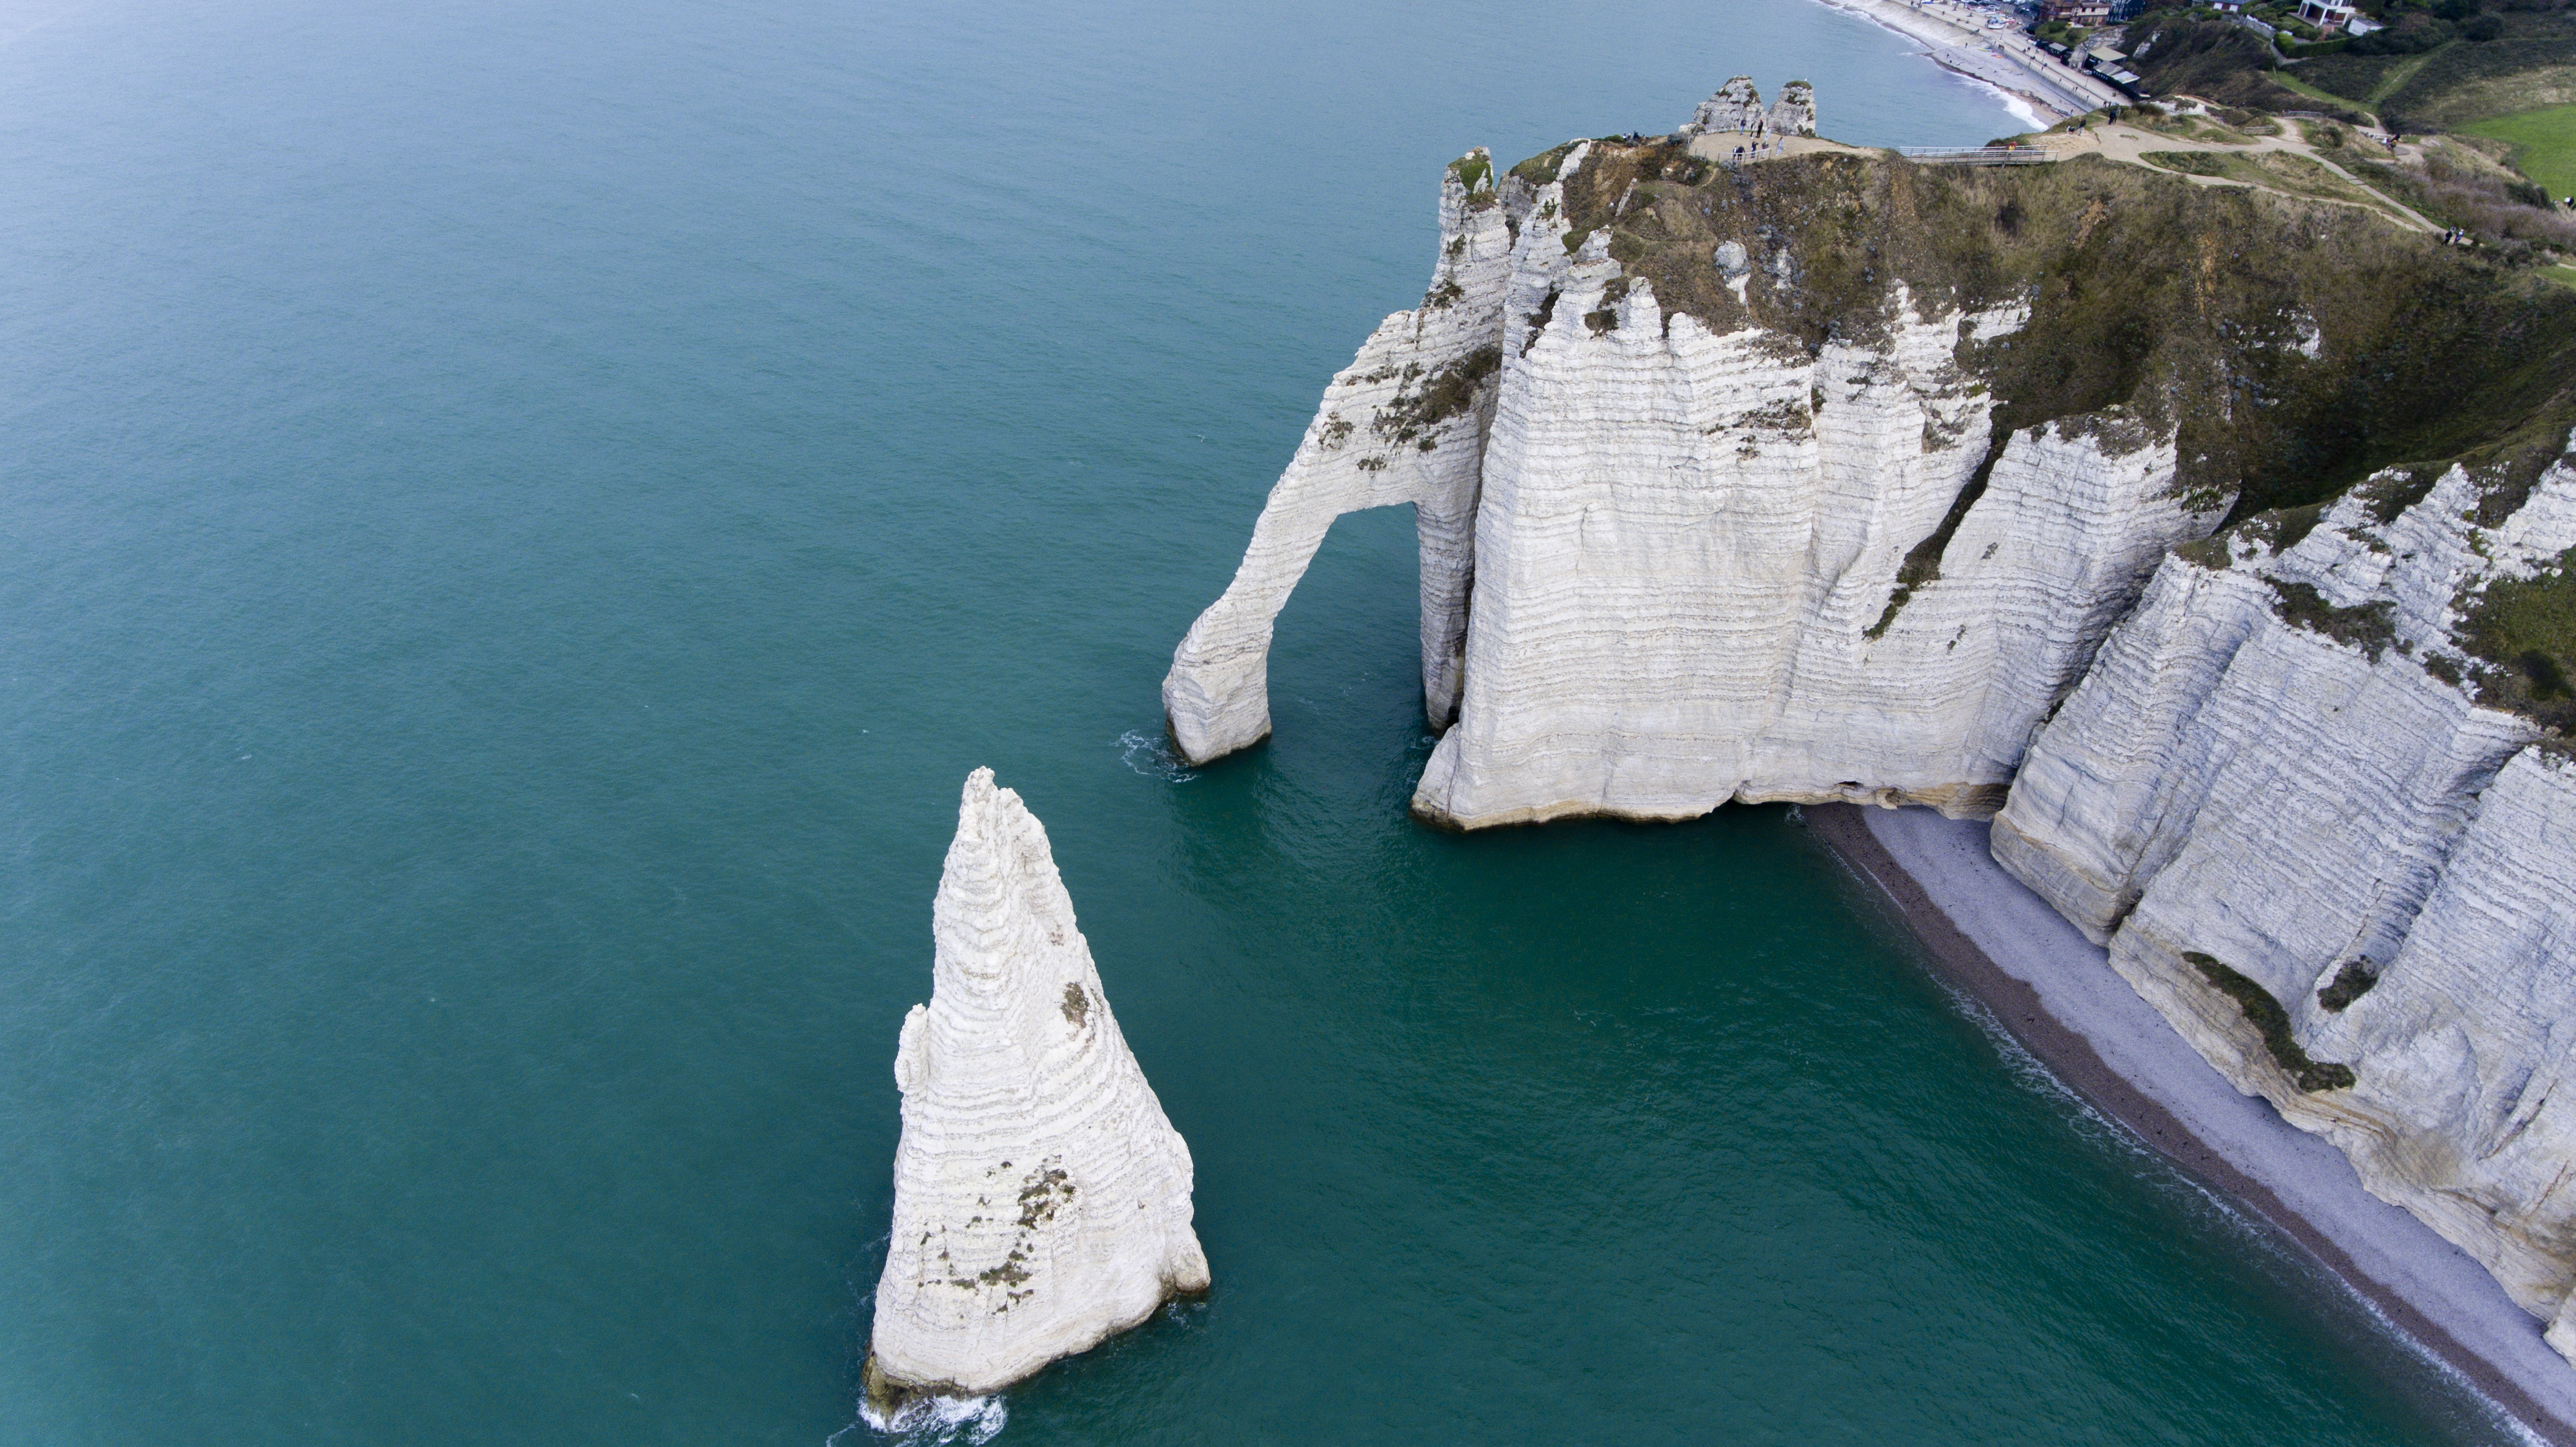
cliff, sea, coast, coastline, shoreline, seaboard, beach, ocean, summer, sun, sky, blue, nature, landscape, panorama, clouds, cloud, waves, wave, water, drone, aerial, photo, fly, over, above, sunny, france, flying, shore, sea coast, rock, coastal and oceanic landforms, klippe, promontory, terrain, cape, formation, headland, stack, inlet, islet, island, world, bay